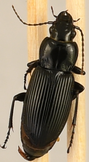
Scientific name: Pterostichus melanarius melanarius
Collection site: Steigerwaldt-Chequamegon NEON (STEI), plot STEI_004